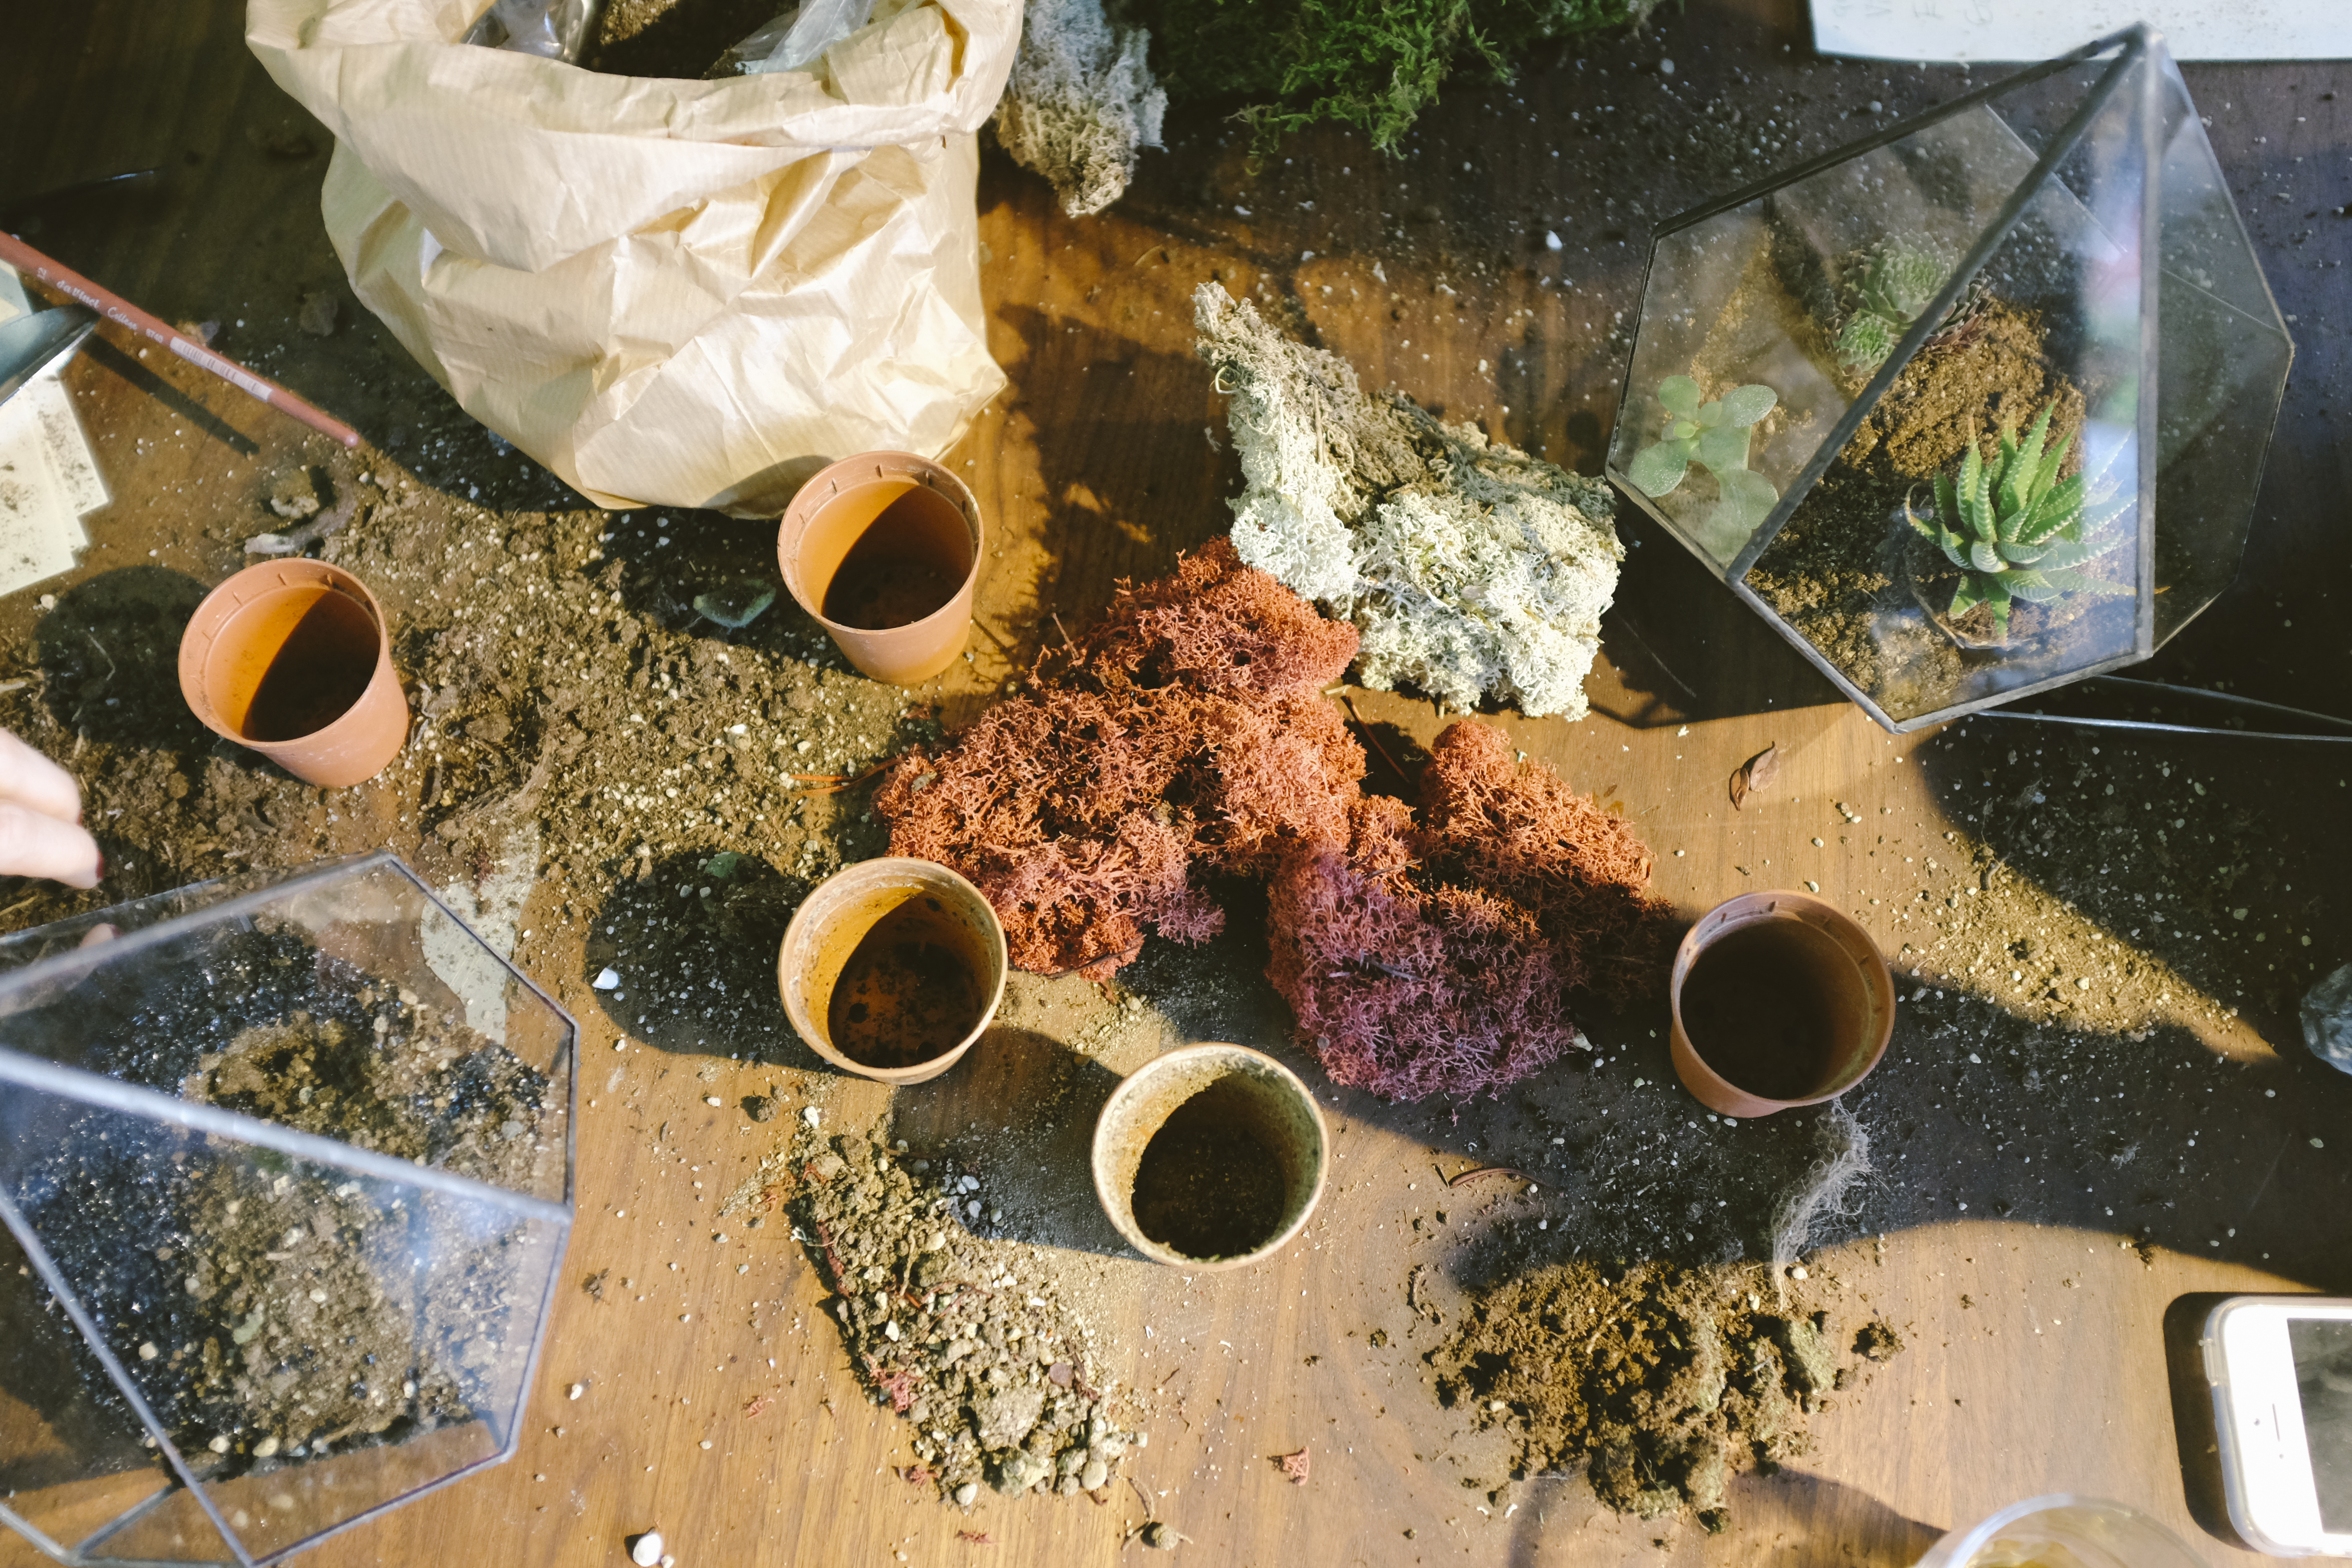
plant, leaf, moss, dirt, color, indoor, soil, planter, material, publicdomain, stilllife, gardening, pots, perlite